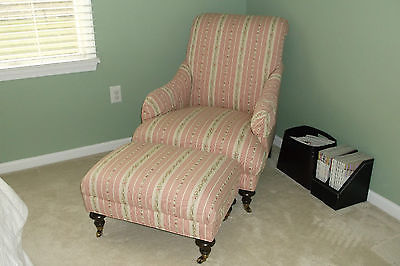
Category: chair